Croatian Fraternal Union

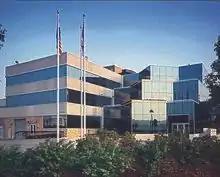
The CFU building in the eastern suburbs of Pittsburgh

The Croatian Fraternal Union (CFU), the oldest and largest Croatian organization in North America, is a fraternal benefit society of the Croatian diaspora based out of Pittsburgh, Pennsylvania, US.